Antechinus

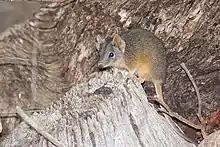
In central Victoria

Antechinus (// ('ant-echinus')) is a genus of small dasyurid marsupial endemic to Australia. They resemble mice with the bristly fur of shrews.